Question: Please indicate a possible affordance area of the bed that can be used for sleeping
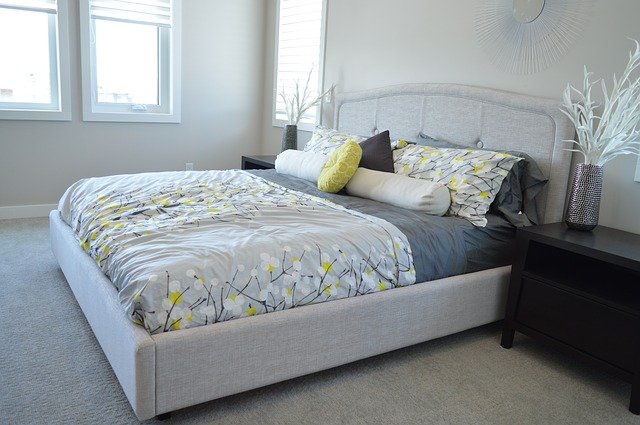
Answer: [70.5, 166.5, 456.5, 272.5]